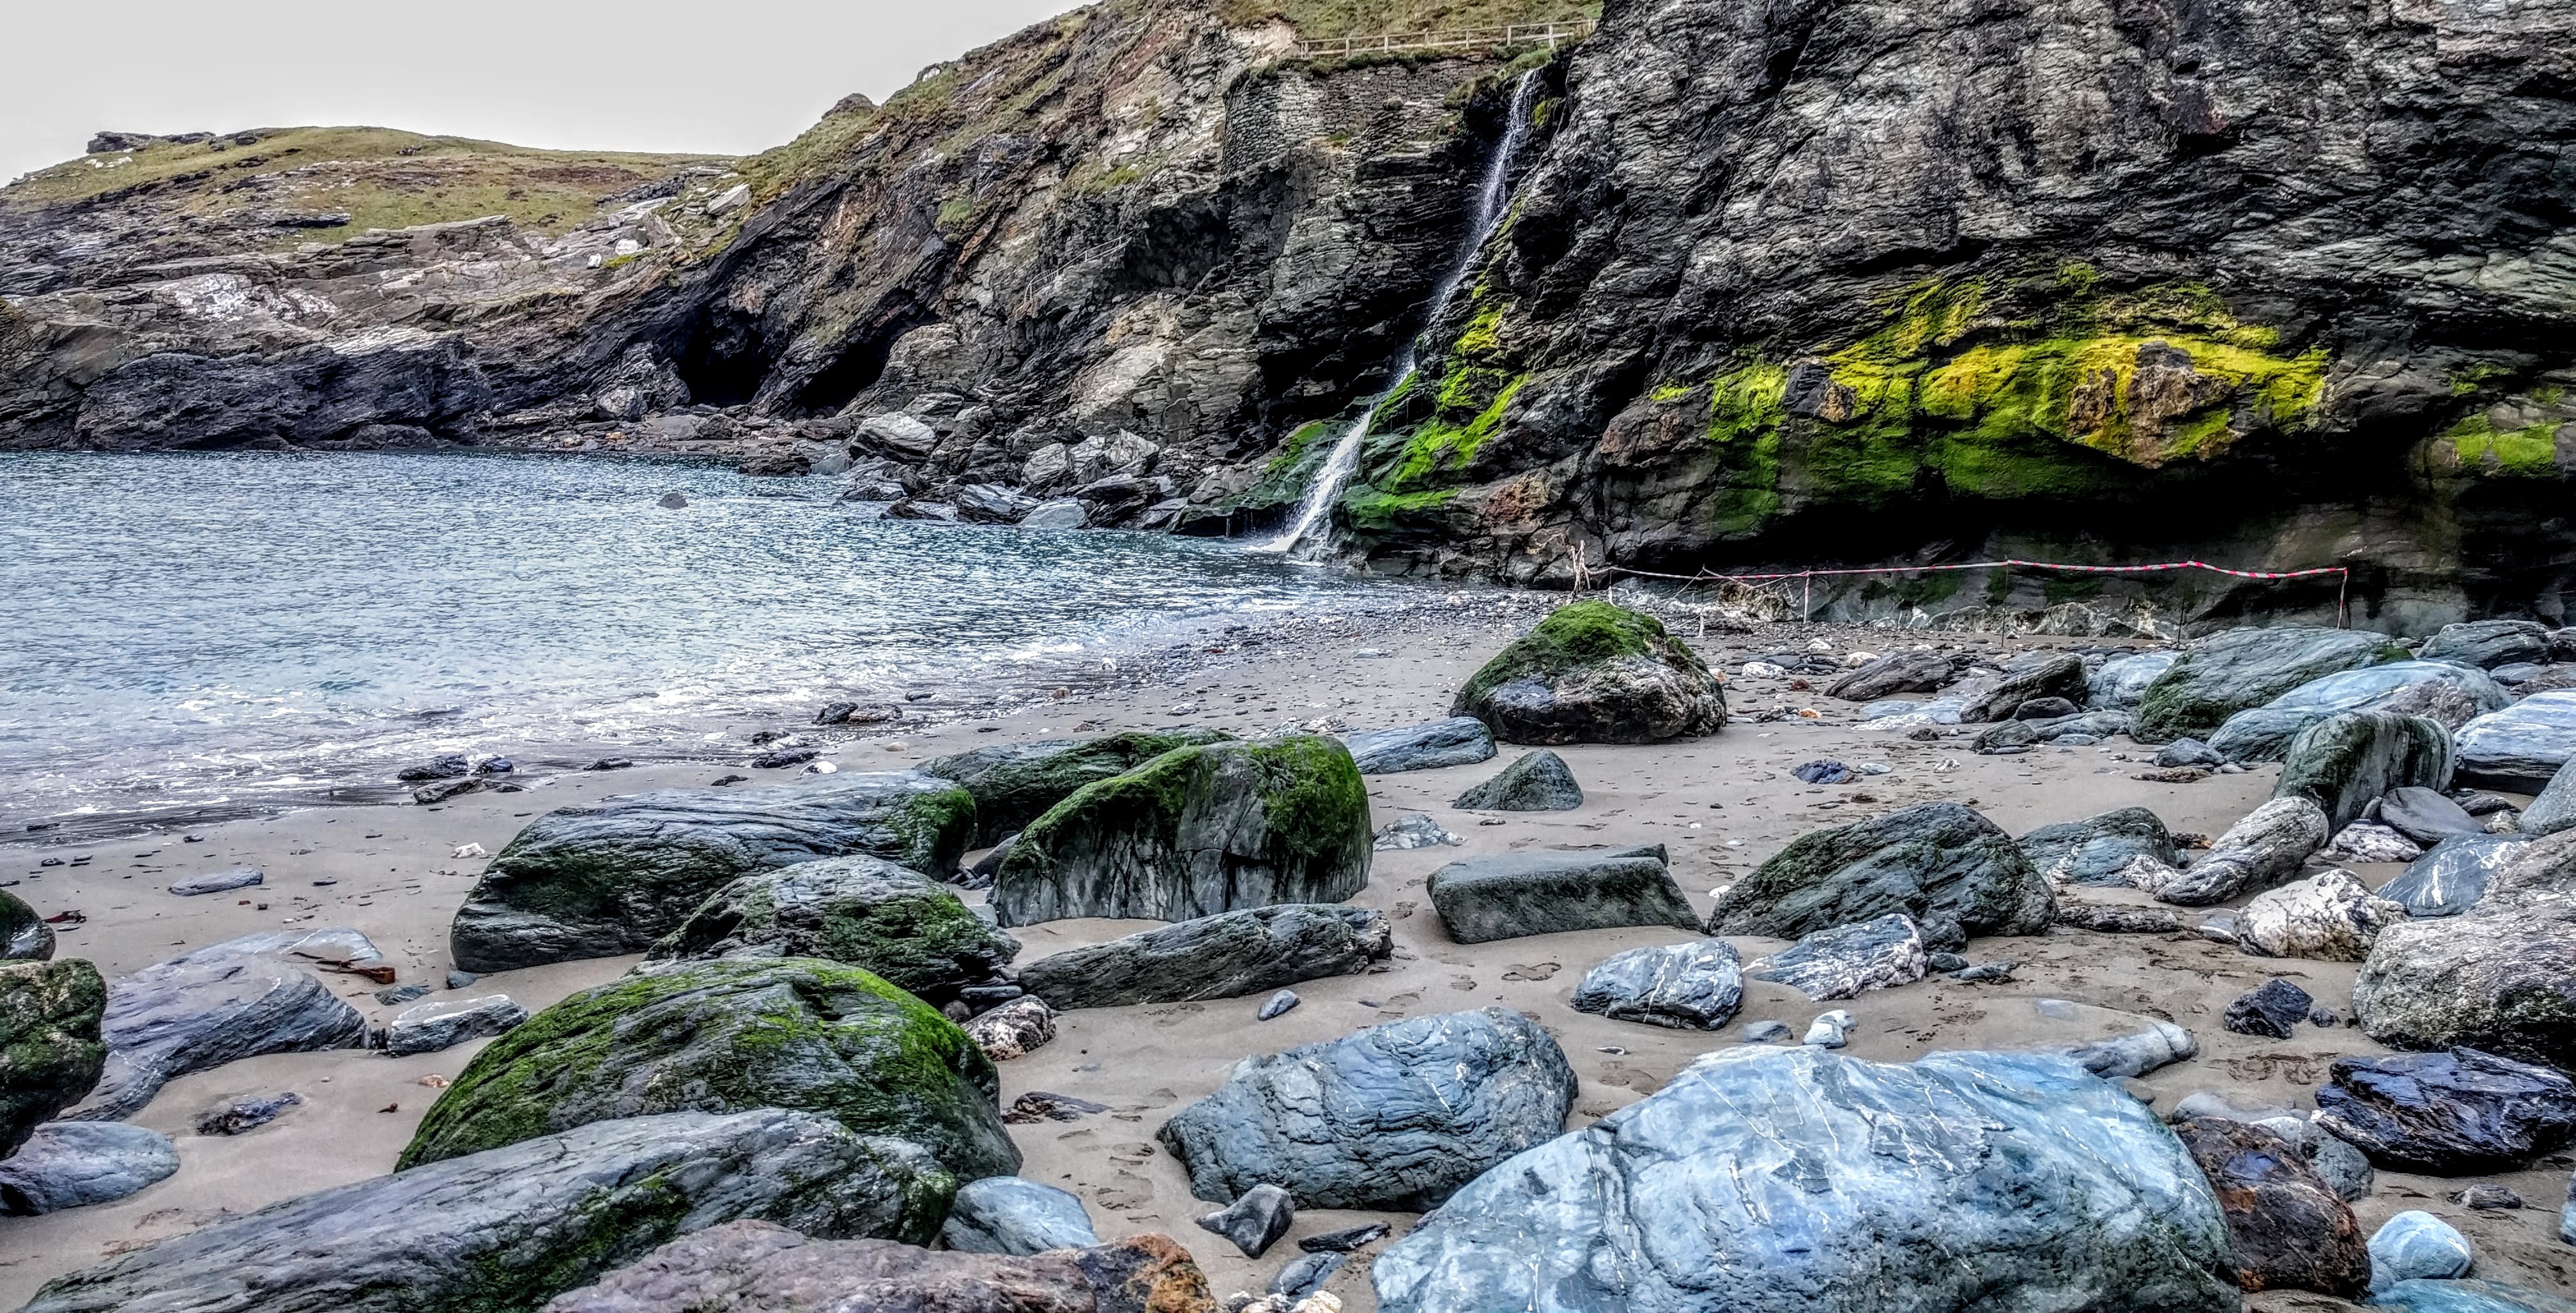
sea, coast, rock, waterfall, wilderness, mountain, shore, river, stream, rapid, terrain, body of water, rocks, geology, cliffs, granite, water feature, cornwall, moraine, landform